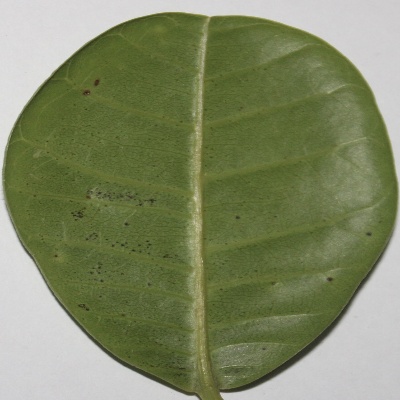
Crop: Cashew
Condition: anthracnose